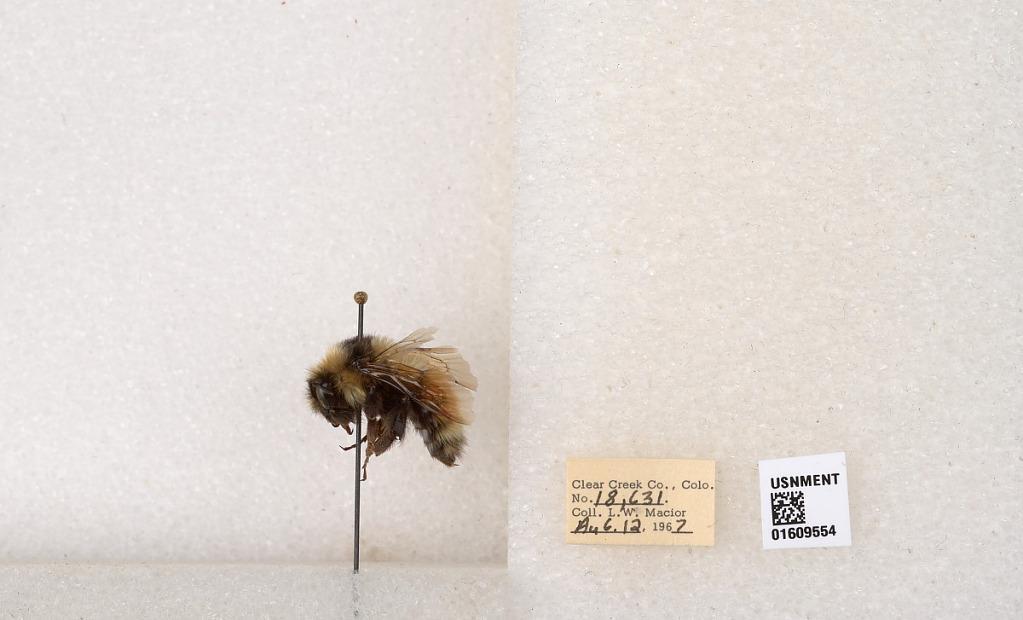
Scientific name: Bombus (Pyrobombus) sylvicola Kirby
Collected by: L. Macior
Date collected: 1967-8-12
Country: United States
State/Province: Colorado
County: Clear Creek
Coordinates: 39.6856, -105.645